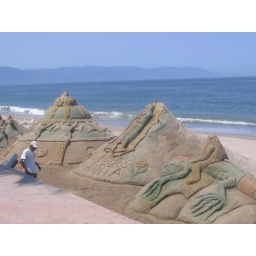
Some giant sand sculptures at the beach in Puerto Vallarta, Mexico.